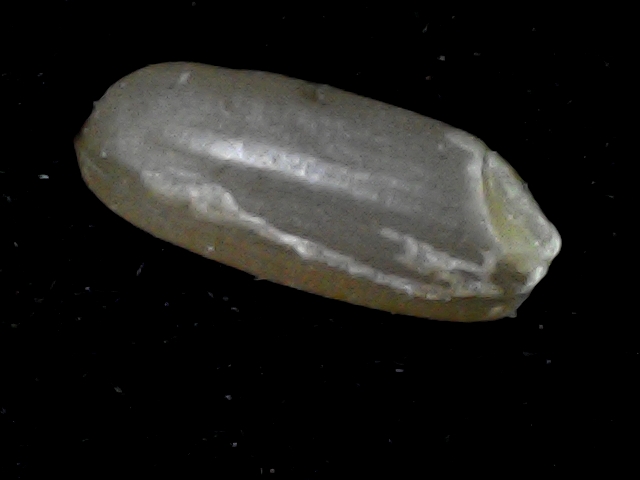
Rice variety: BD76